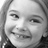
Emotion: happy